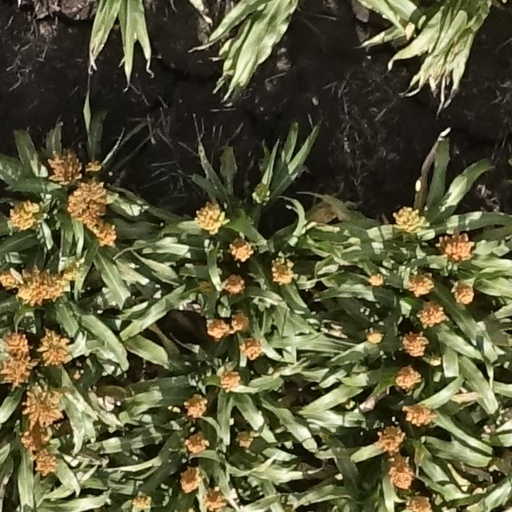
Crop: sorghum